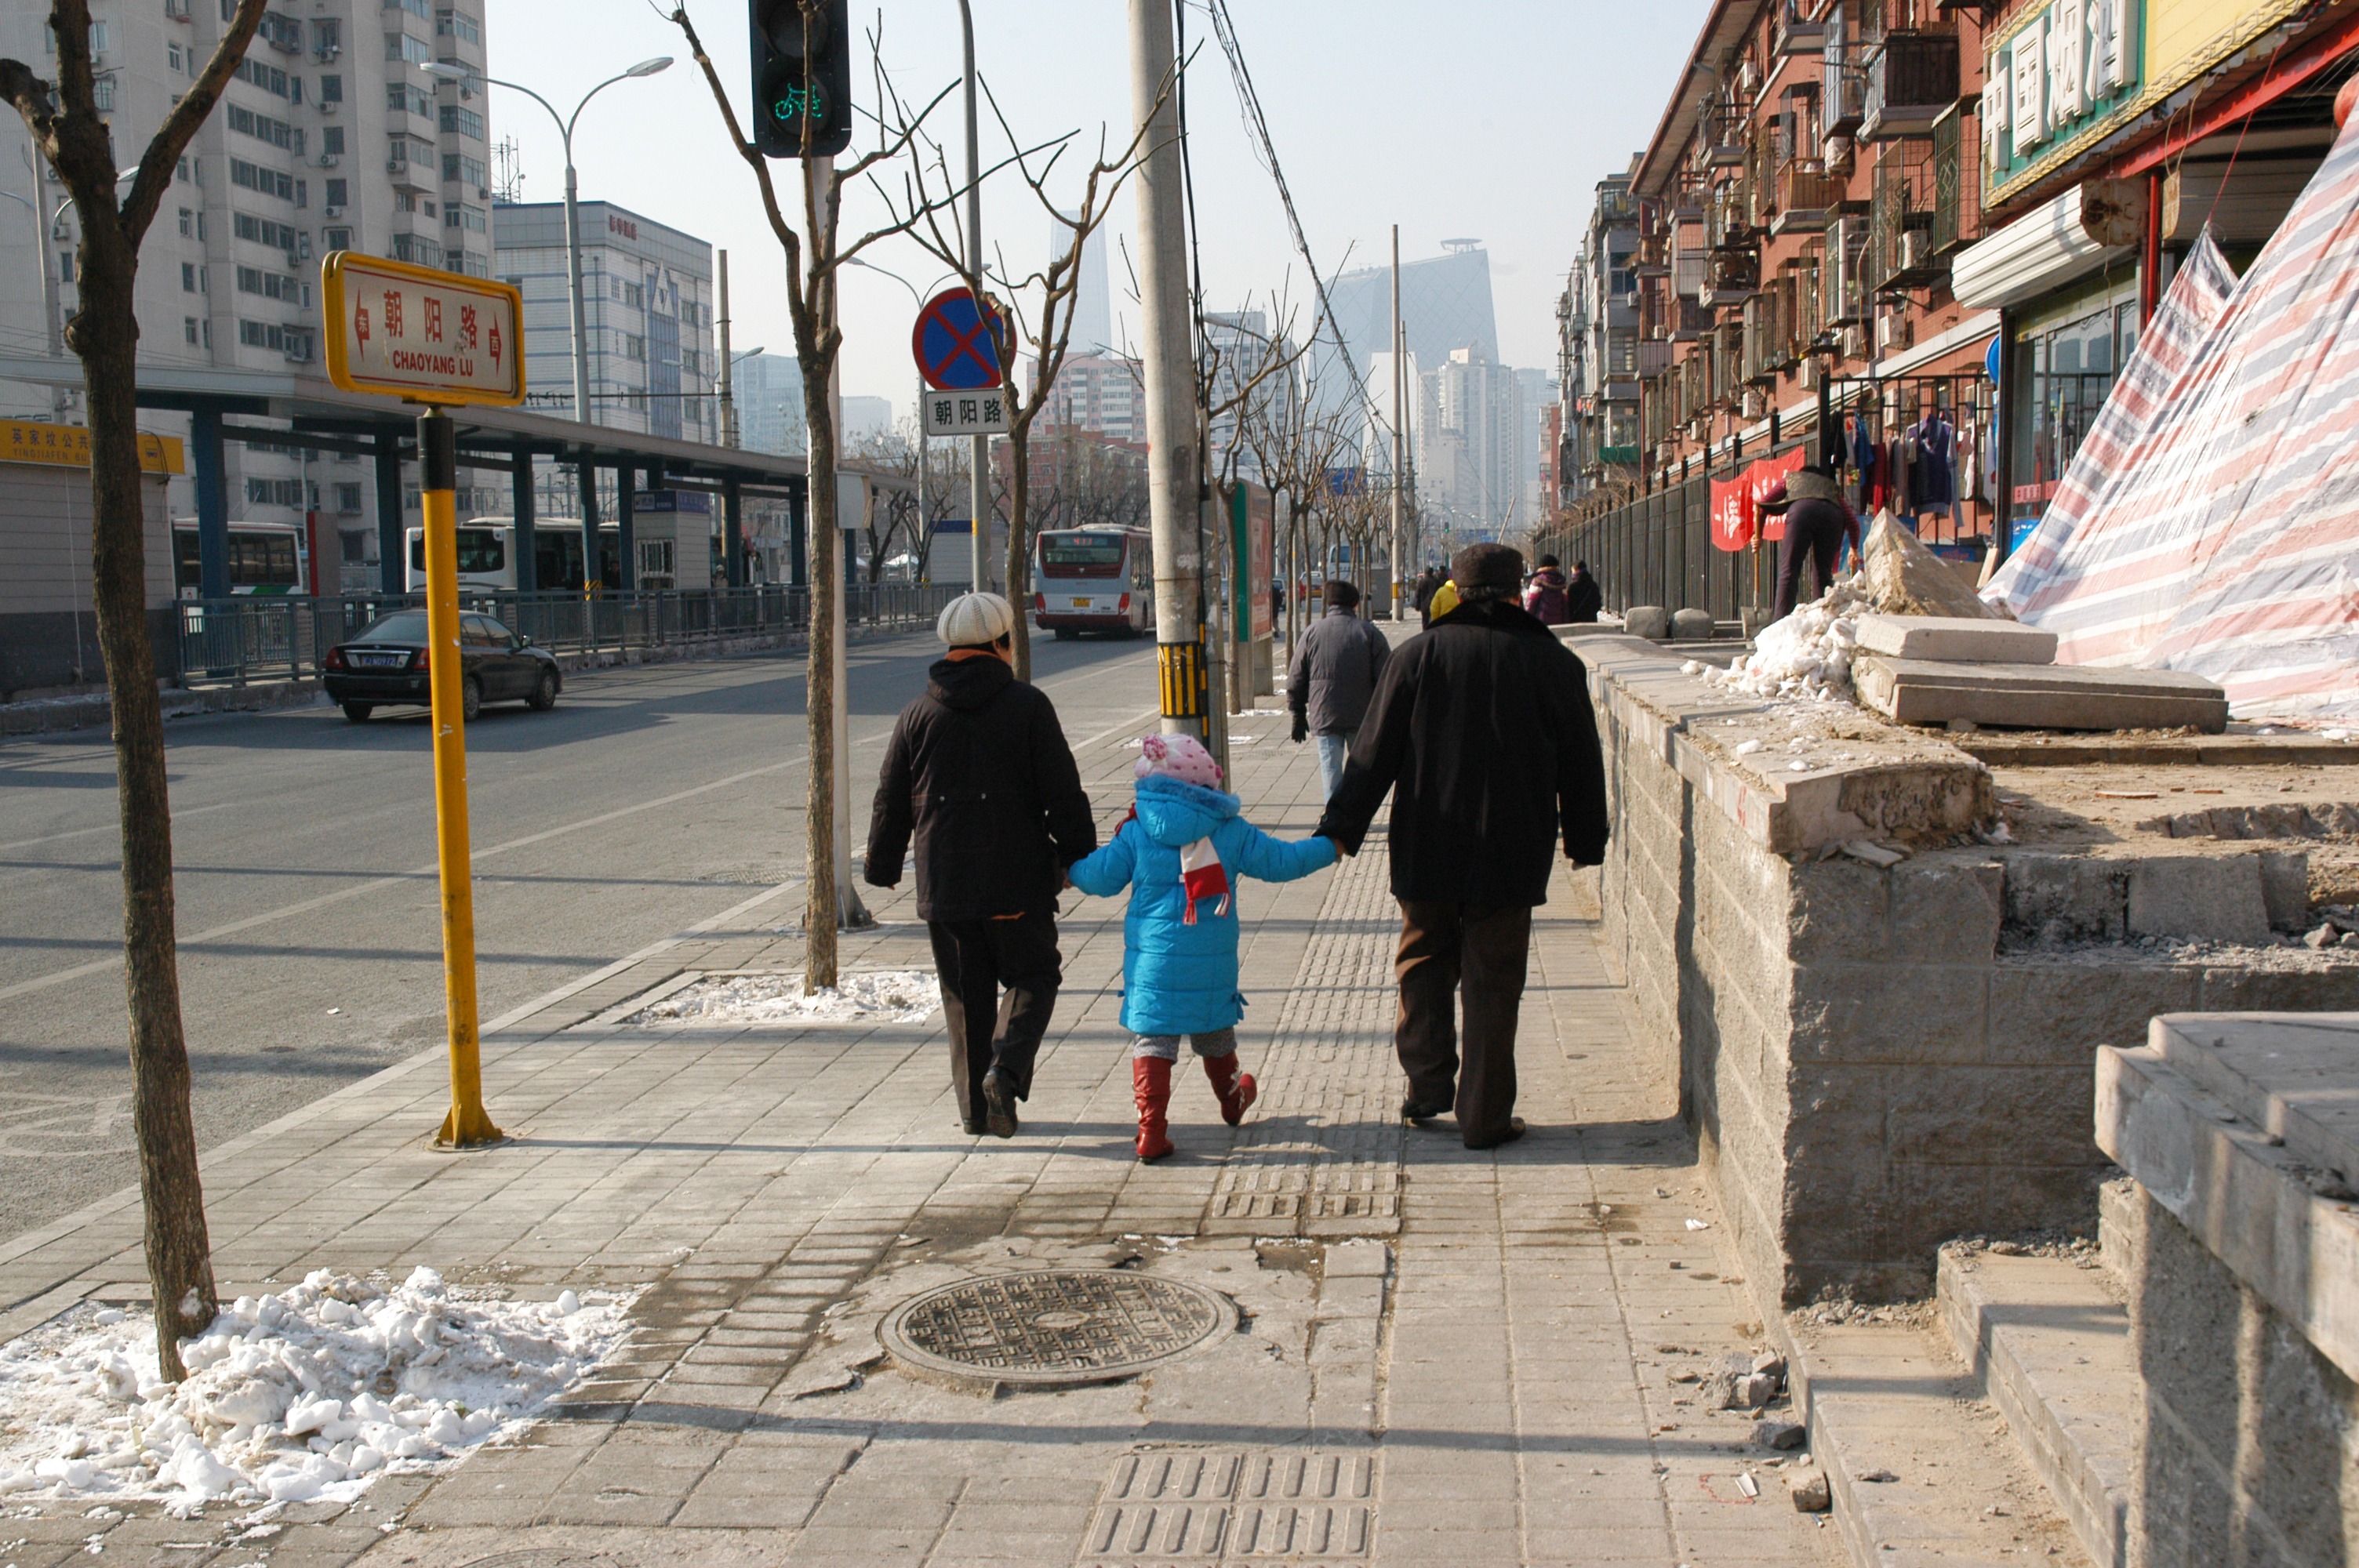
pedestrian, walking, snow, winter, people, road, street, town, city, pavement, travel, tourism, temple, infrastructure, neighbourhood, urban area, human settlement, cleared